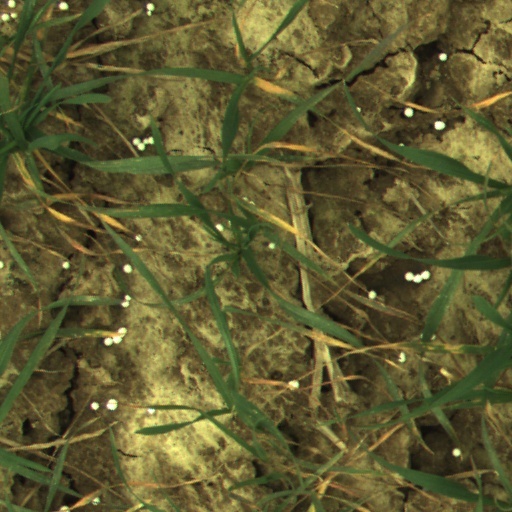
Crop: wheat